Wade Kapszukiewicz

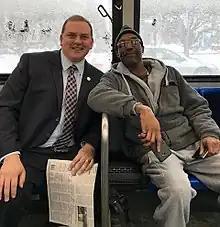
Kapszukiewicz takes the TARTA to work once a week

In his first term as mayor, Kapszukiewicz achieved all of his administration’s top goals. He successfully: